Loretta Alvarez

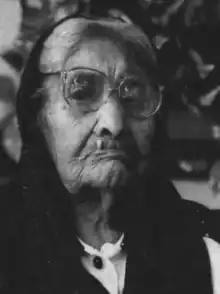
Loretta Alvarez in 1994, age 102

Loretta Lucero Alvarez (nicknamed Mama and Nana; 1892 – 30 December 1996) was a Pascua Yaqui midwife from the 1920s until the 1970s in Tucson, Arizona. Tucson's Kino Community Hospital named their labor and delivery unit after her.